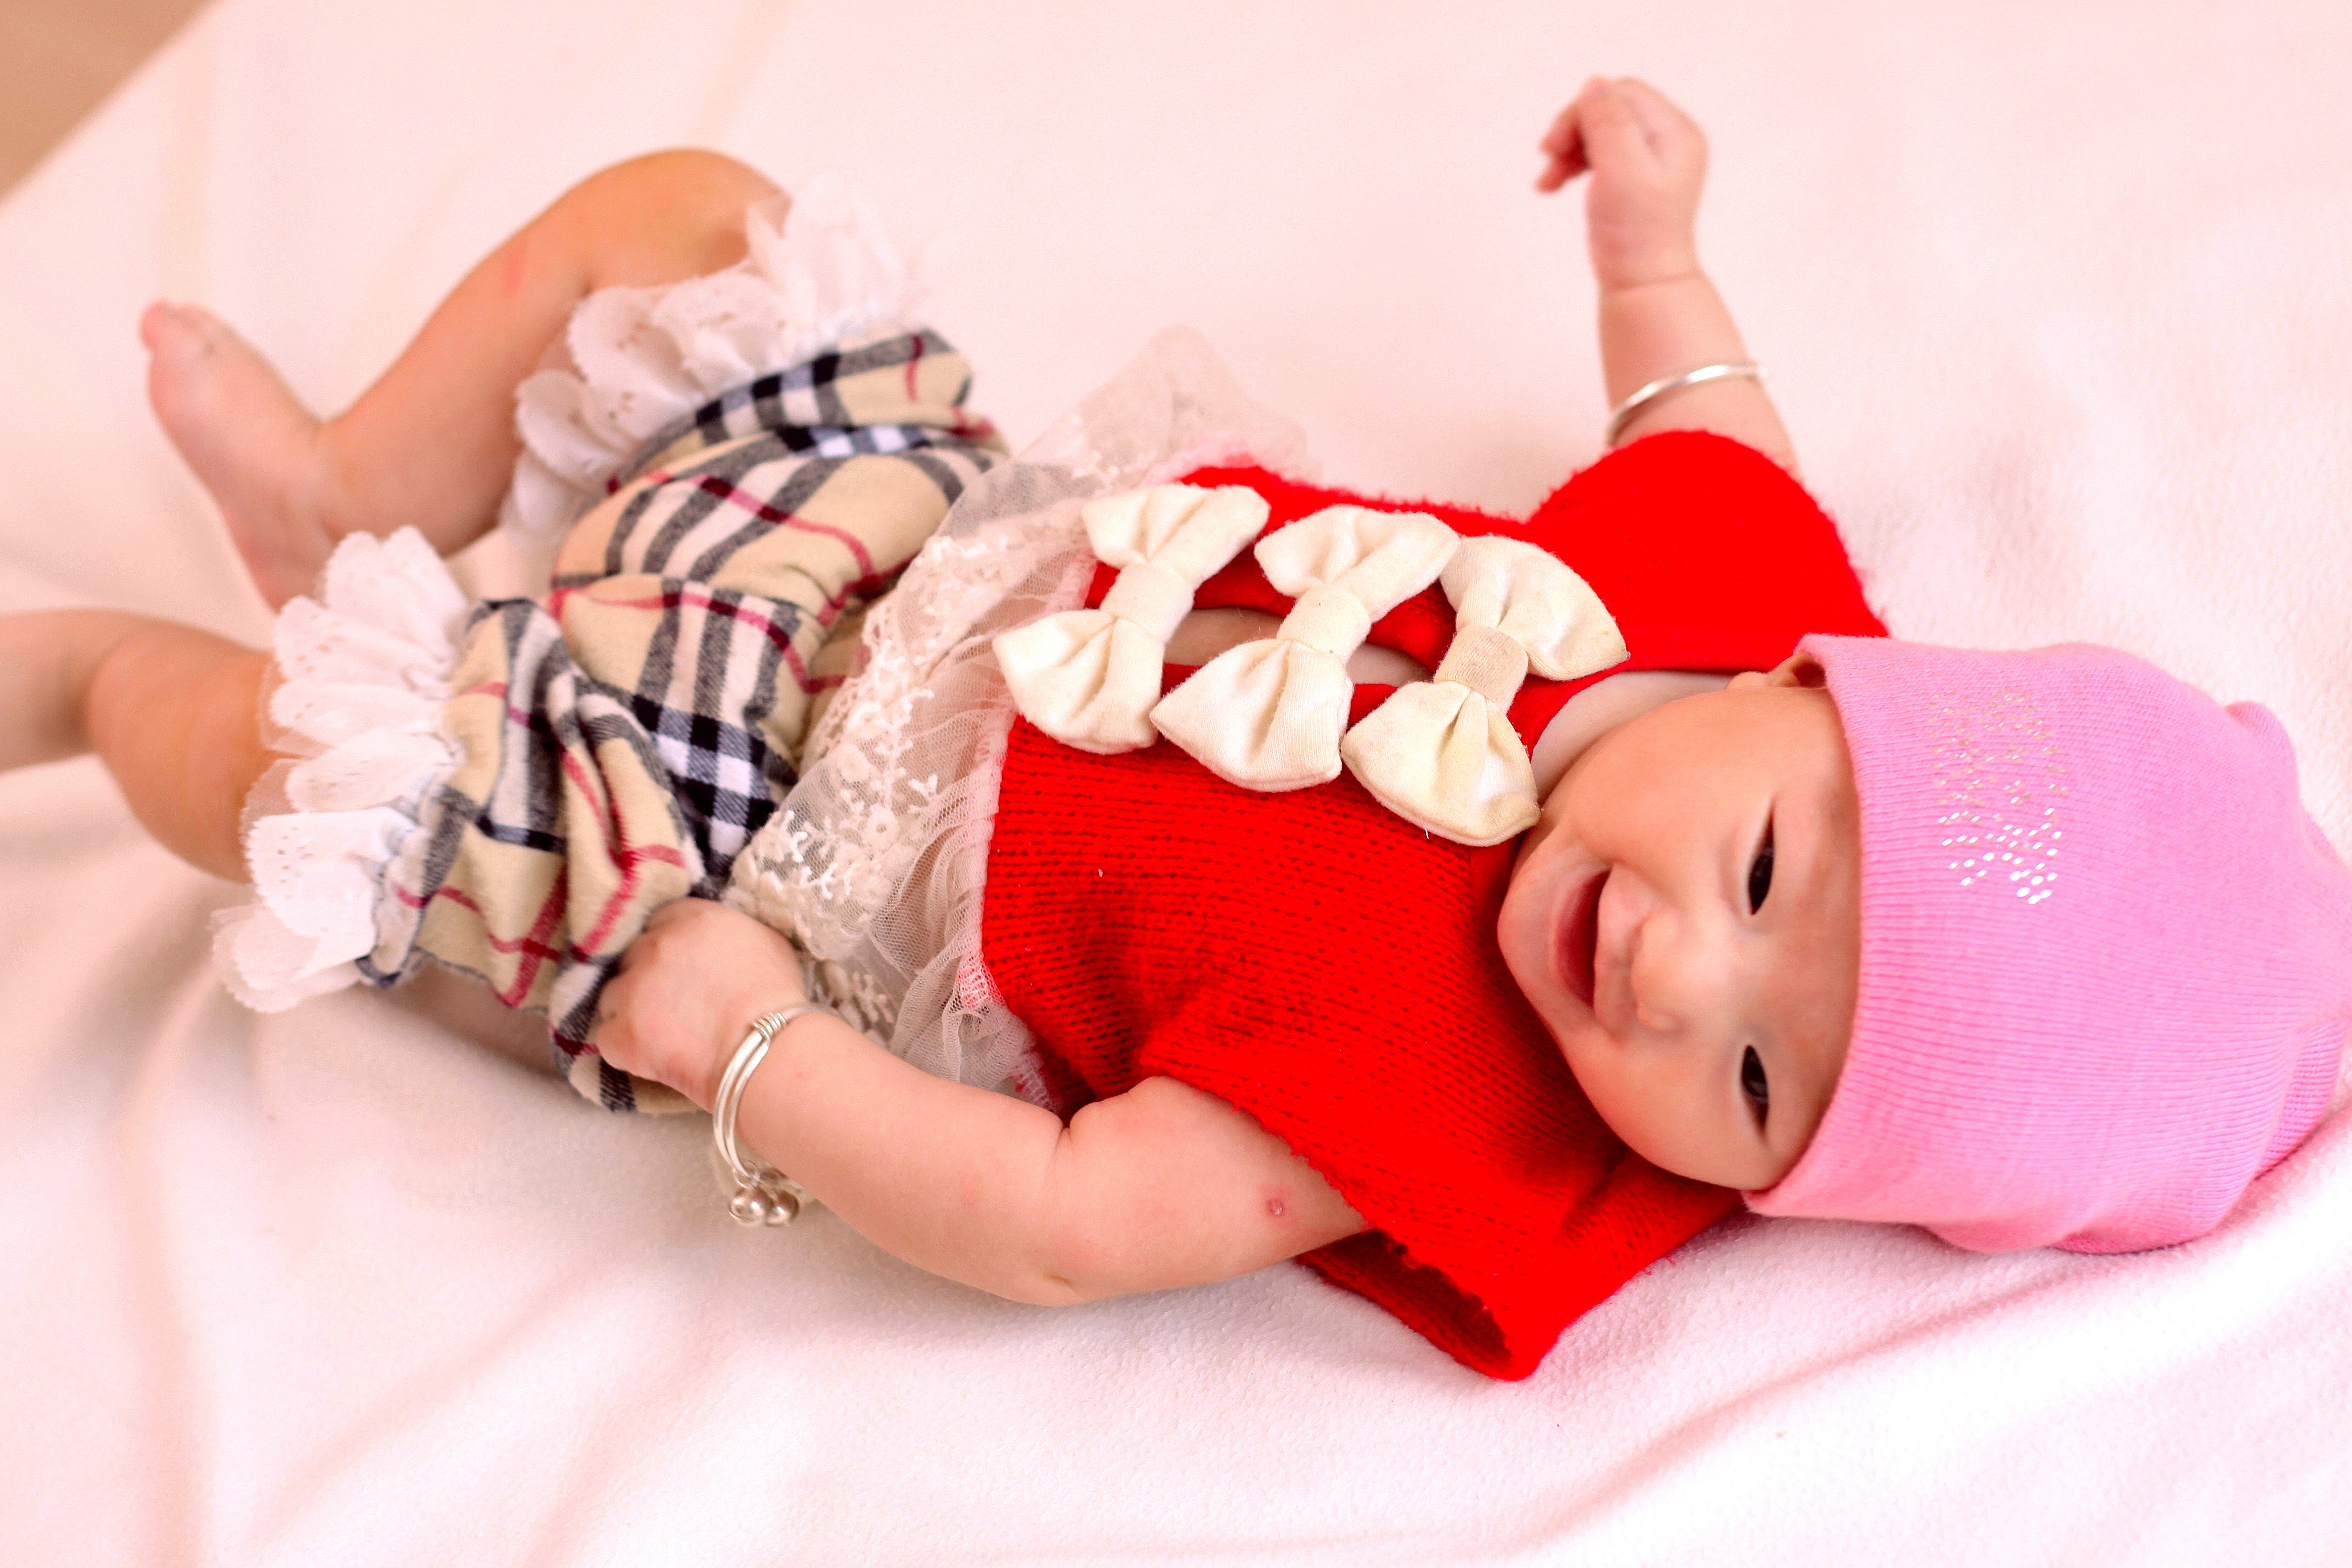
hand, leg, child, pink, toy, baby, infant, toddler, paternity, child care